Próżna Street, Warsaw

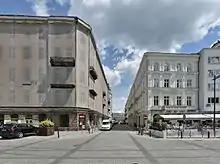
Próżna Street viewed from Grzybowski Square (2016)

Ulica Próżna (lit. "Vain Street") is a historical street in the Śródmieście Północne neighbourhood of the borough of Śródmieście in Warsaw, Poland.